Chrzanów, Warsaw

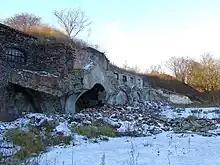
The ruins of the Fort IV in Chrzanów, in 2008.

Between 1883 and 1890, the Fort IV was constructed near Chrzanów, as part of the series of fortifications of the Warsaw Fortress, built around Warsaw by the Russian Imperial Army. It was decommissioned in 1909 and partially demolished in 1913, and was repurposed as a warehouse. Currently, the building remains as ruins.